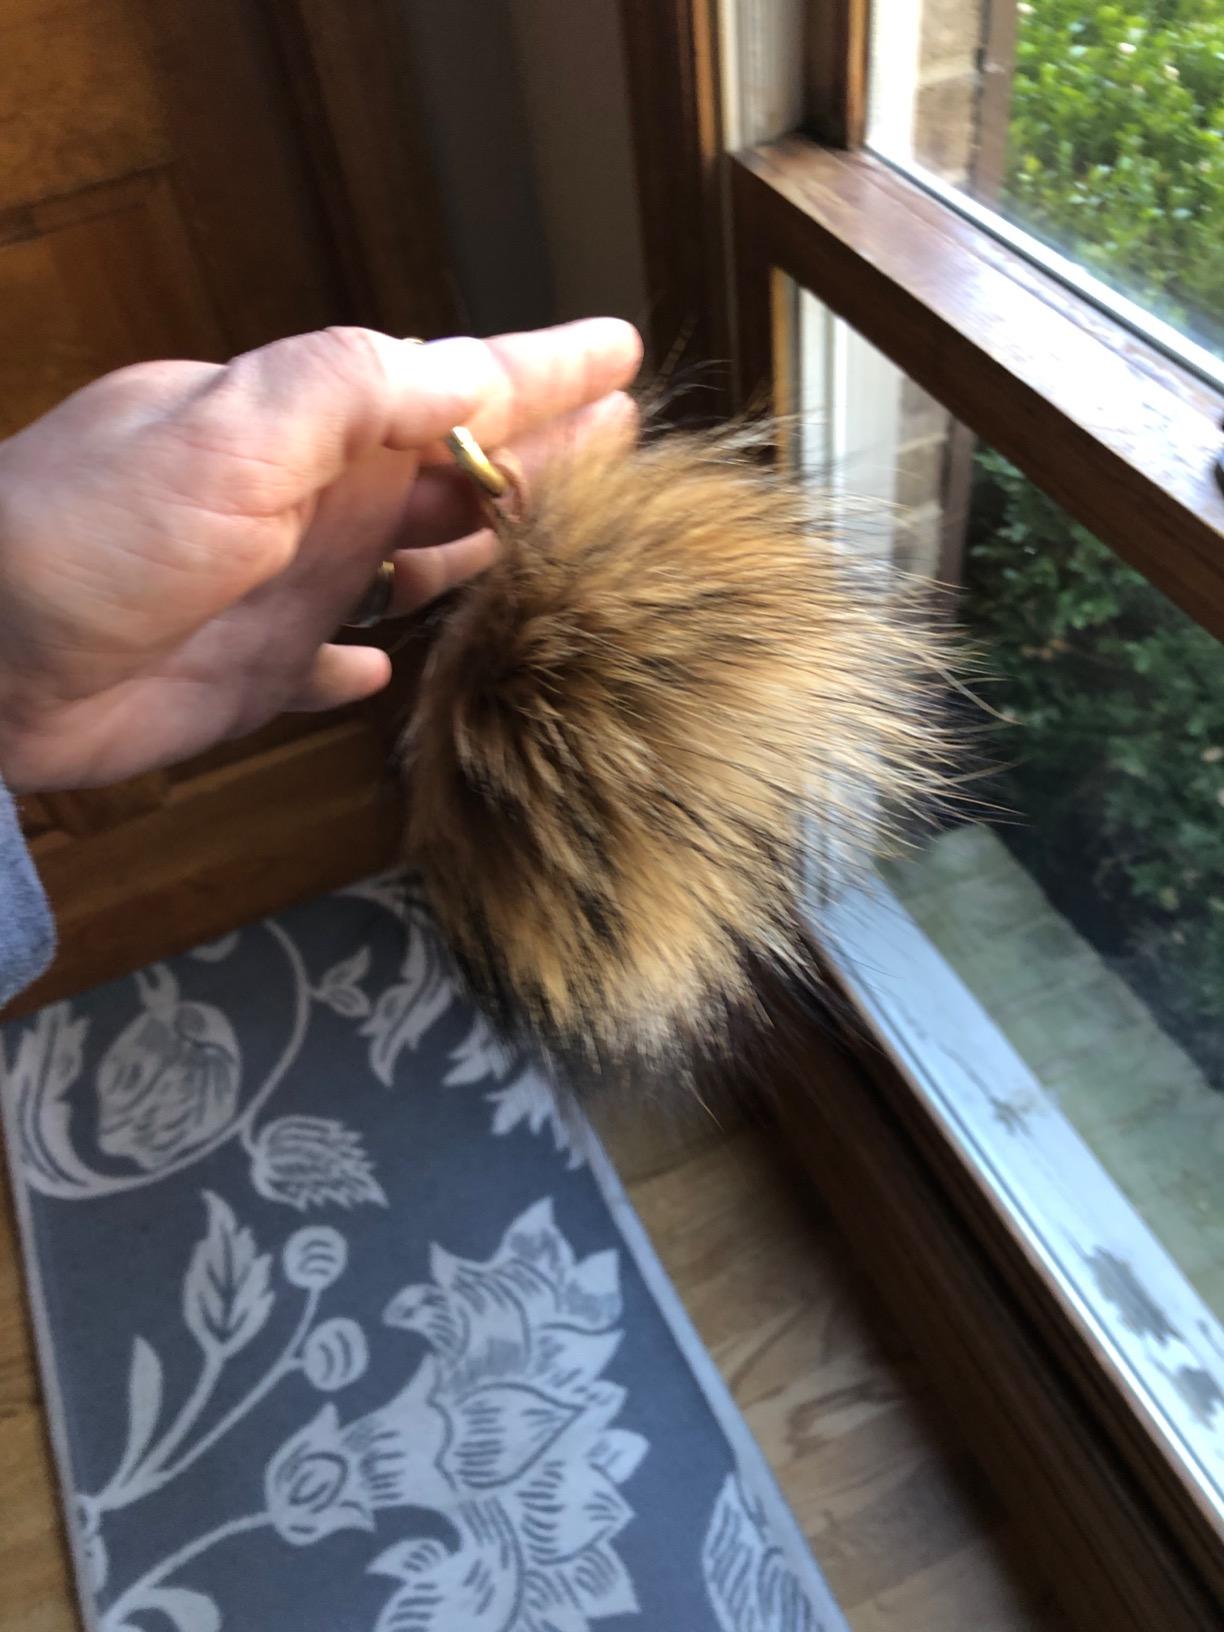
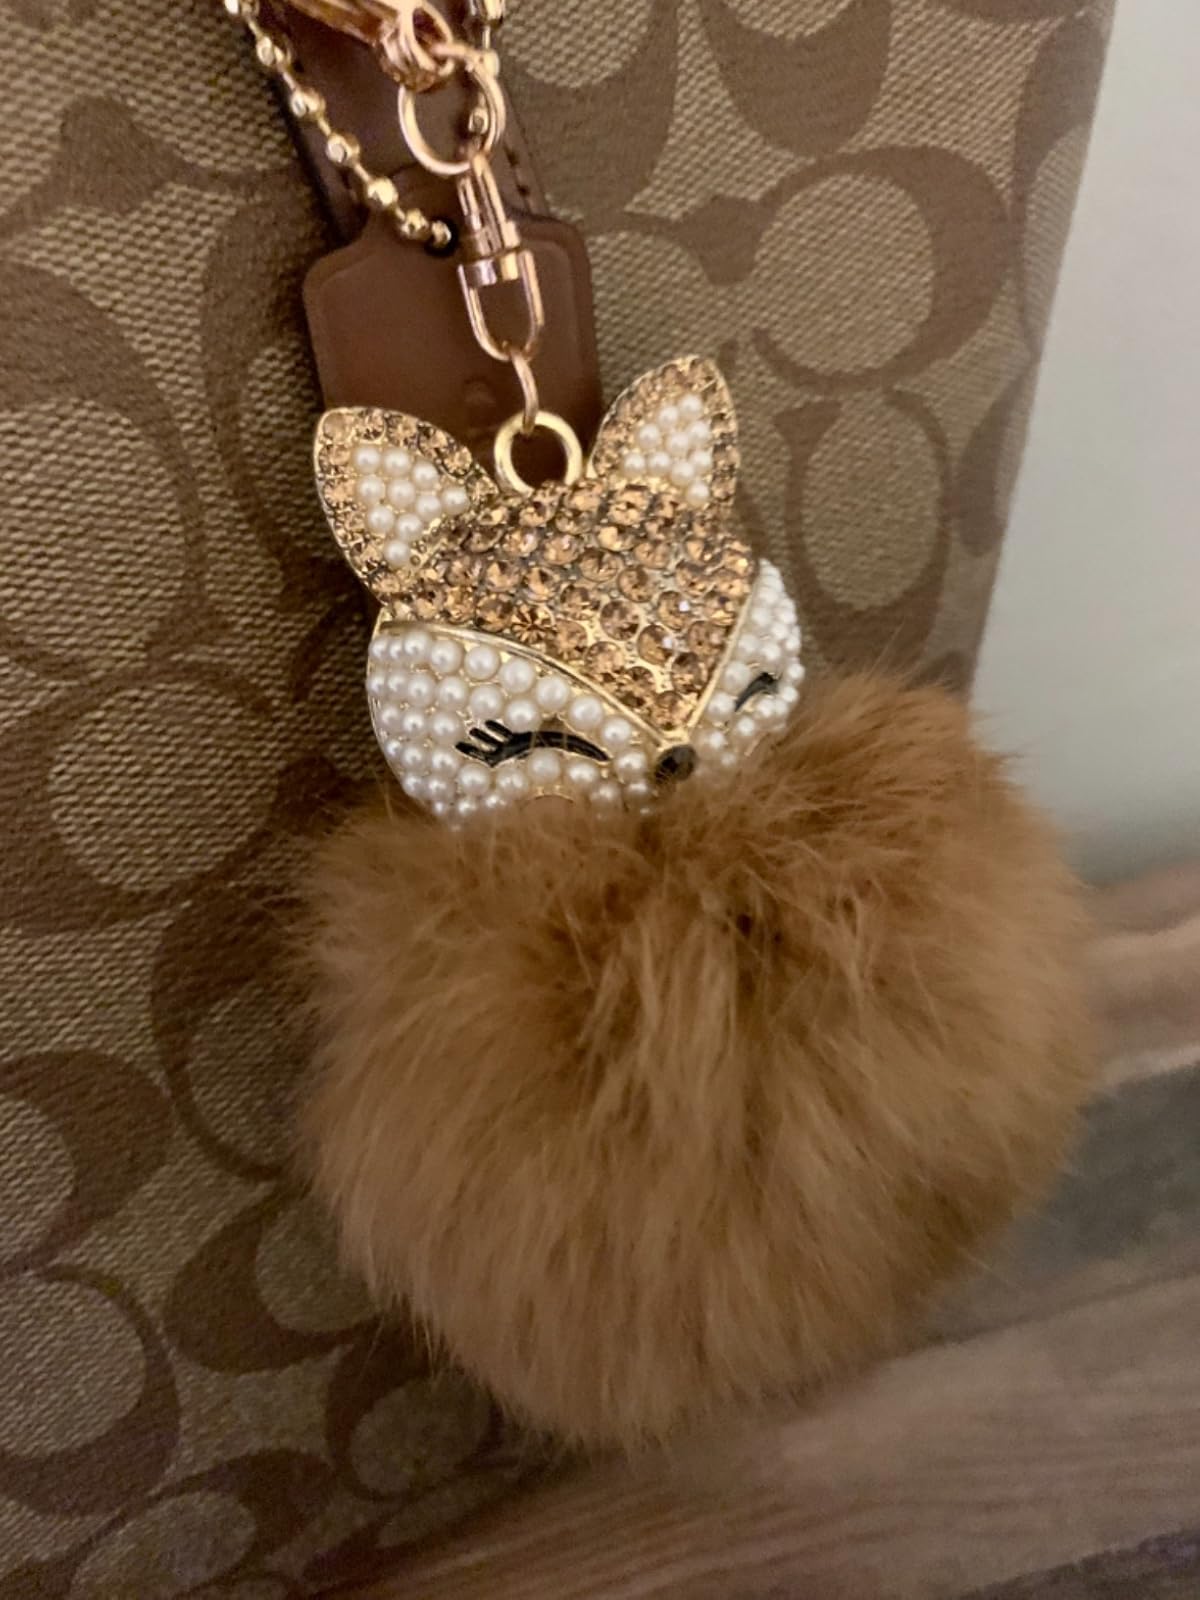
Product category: accessories_keychain
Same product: no